Water supply and sanitation in South Africa

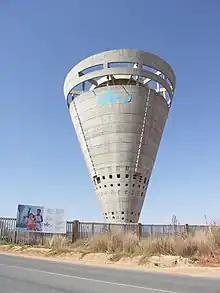
A water tower in Midrand, Johannesburg

Water availability in South Africa varies greatly in space and time. While the West is dry with rainfall only during the summer and as low as 100 mm, the East and Southeast receive rainfall throughout the year with an average of up to 1,000 mm. Total annual surface runoff is estimated at 43 to 48 km, depending on the source.